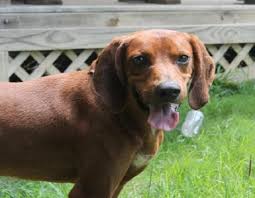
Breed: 207-n000045-redbone